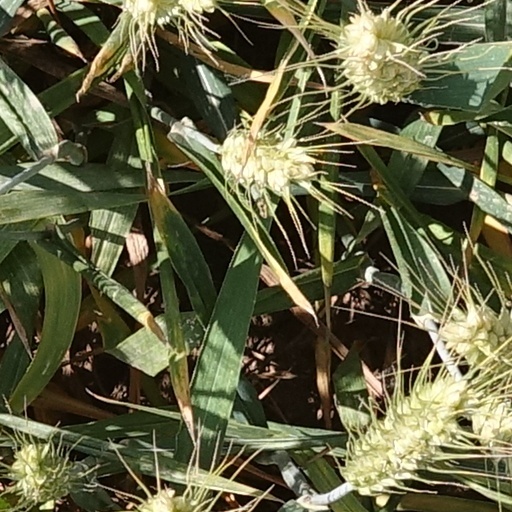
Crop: wheat